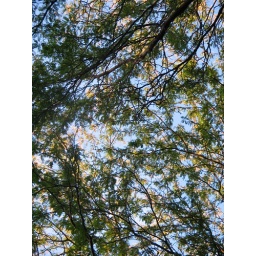
in the morning light, these tree branches glow. they look like stained glass to me.